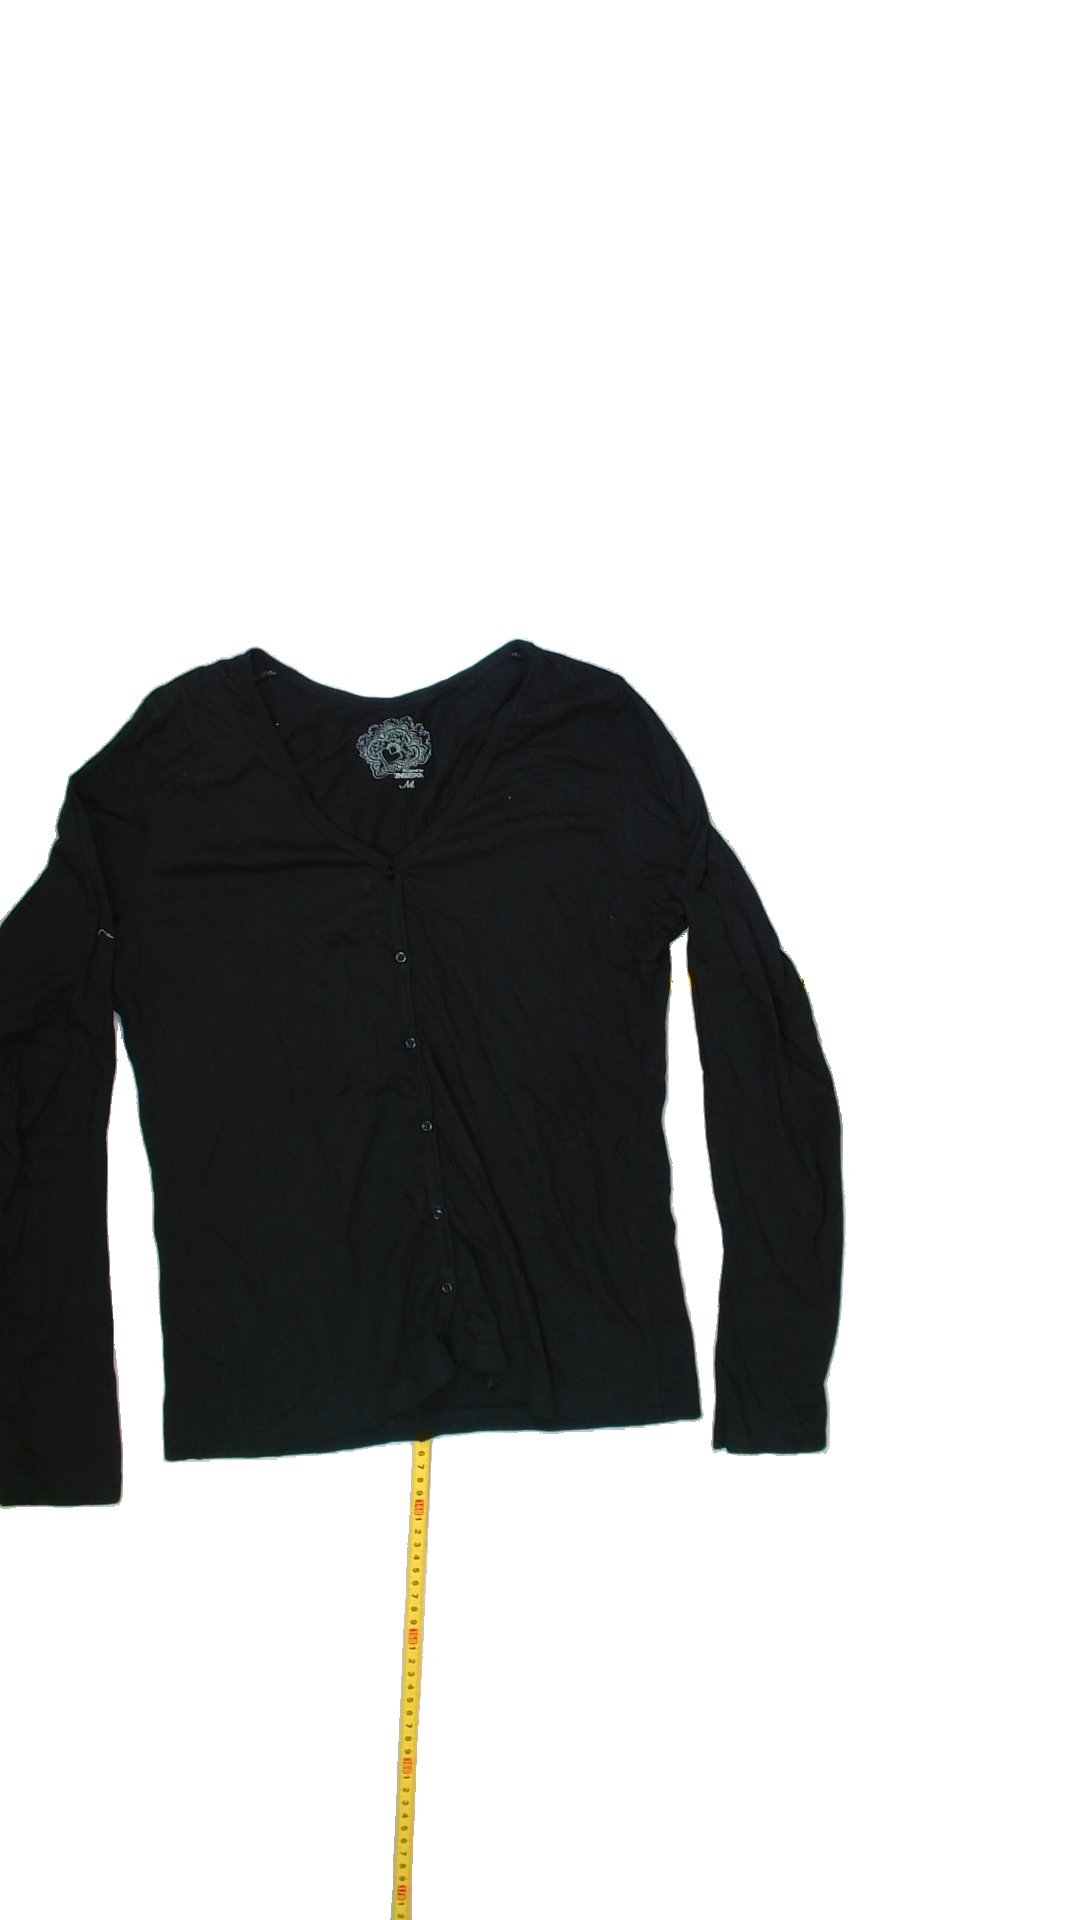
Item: Cardigan (Ladies)
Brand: Indiska
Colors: Black
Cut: Regular, V-collar
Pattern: Plain
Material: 100%cotton
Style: No trend
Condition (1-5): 3
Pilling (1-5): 4
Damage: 0
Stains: No
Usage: Export
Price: <50